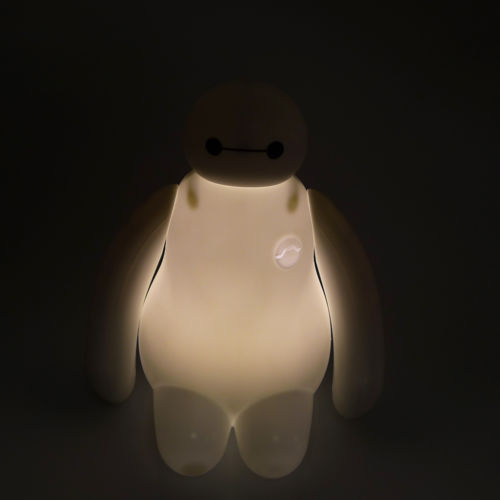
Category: lamp